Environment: real
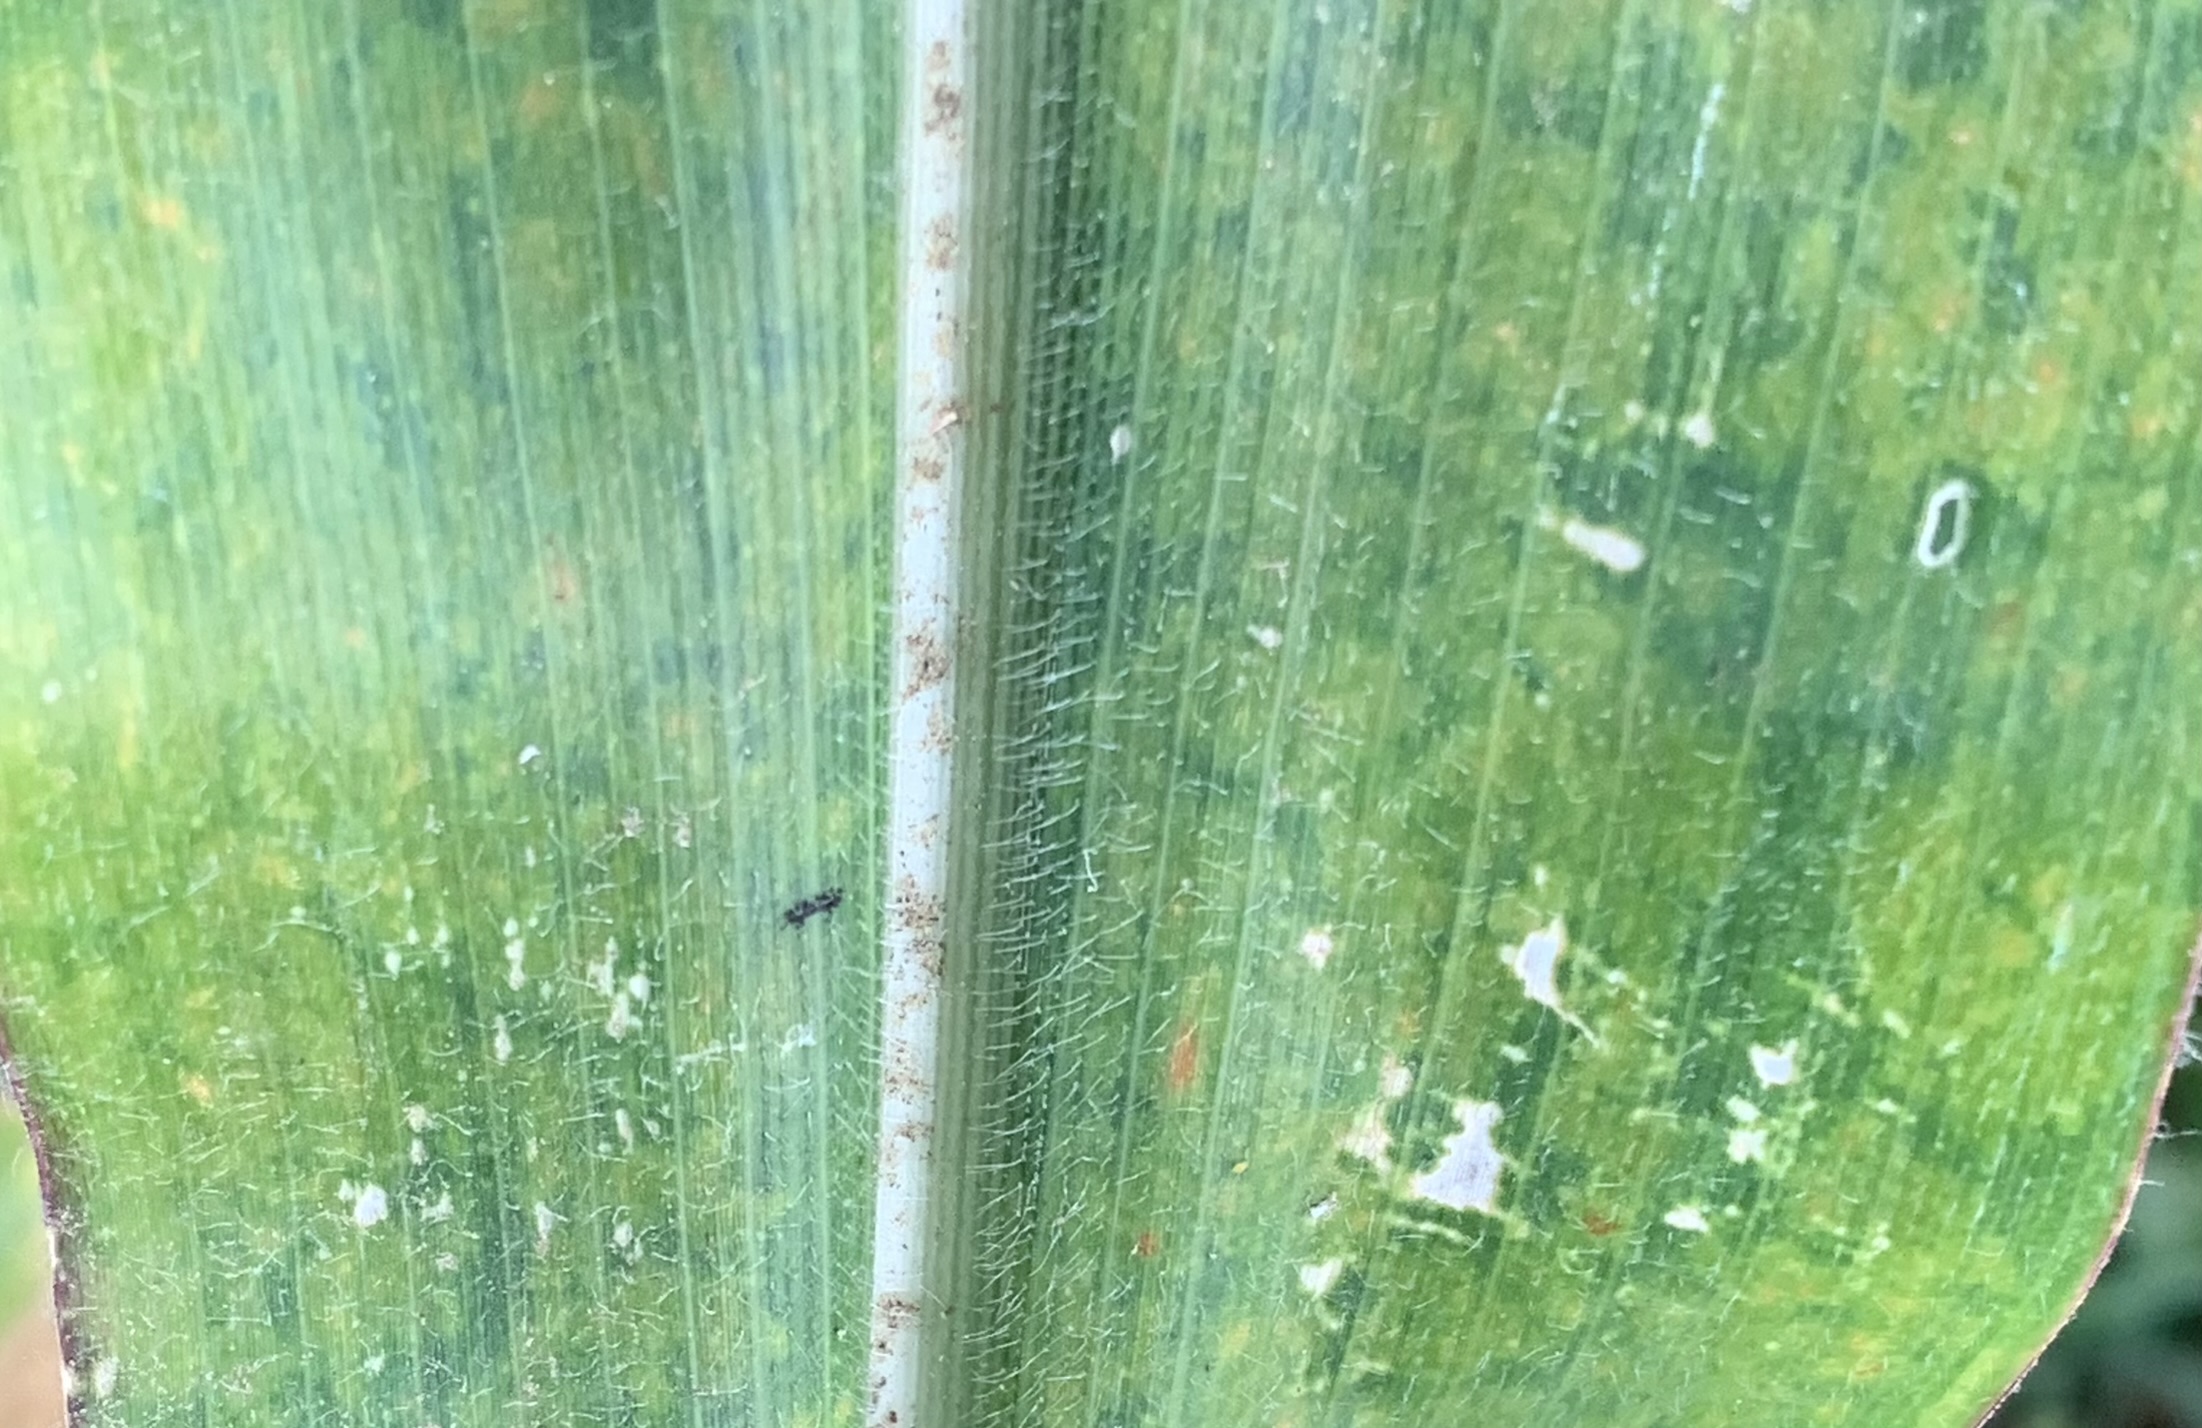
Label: lethal_necrosis